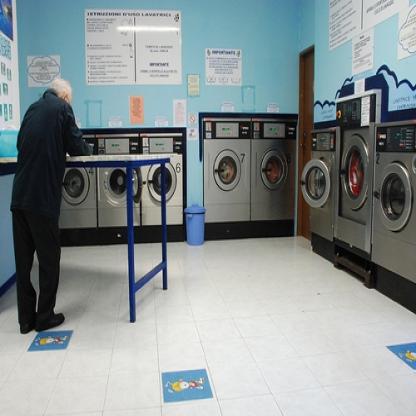
Scene: Indoor